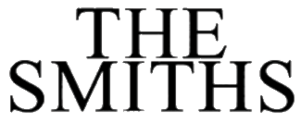
The Smiths
The Smiths' logo
The Smiths var en britisk rockgruppe, der eksisterede fra 1982 til 1987. Gruppens line-up var Morrissey, Johnny Marr, Mike Joyce og Andy Rourke.